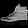
Label: Ankle boot